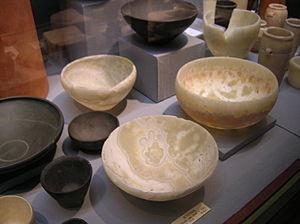
écuelle , albâtre, Égypte